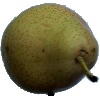
Label: Pear Forelle 1